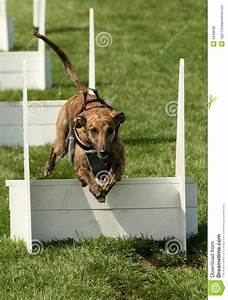
Label: cane